SS Mona's Queen (1934)

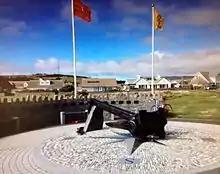
Memorial at Kallow Point, Port St Mary, commemorating the loss of "Mona's Queen", , and .

To mark the seventieth anniversary of her sinking, "Mona's Queen"s starboard anchor was raised on 29 May 2010 and subsequently returned to the Isle of Man to form the centrepiece of a permanent memorial. The anchor had become detached during the sinking, and therefore did not form part of the War Grave. Her anchor was raised by a French salvage vessel, and was shown live on BBC television. There was a 12-gun salute from as a crane lifted the anchor of "Mona's Queen" from the seabed.